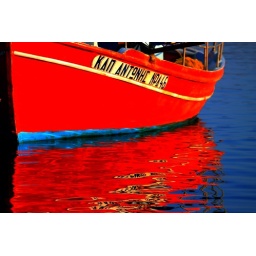
Closeup view of a red boat reflected in the water. Karystos, Evia island, Greece